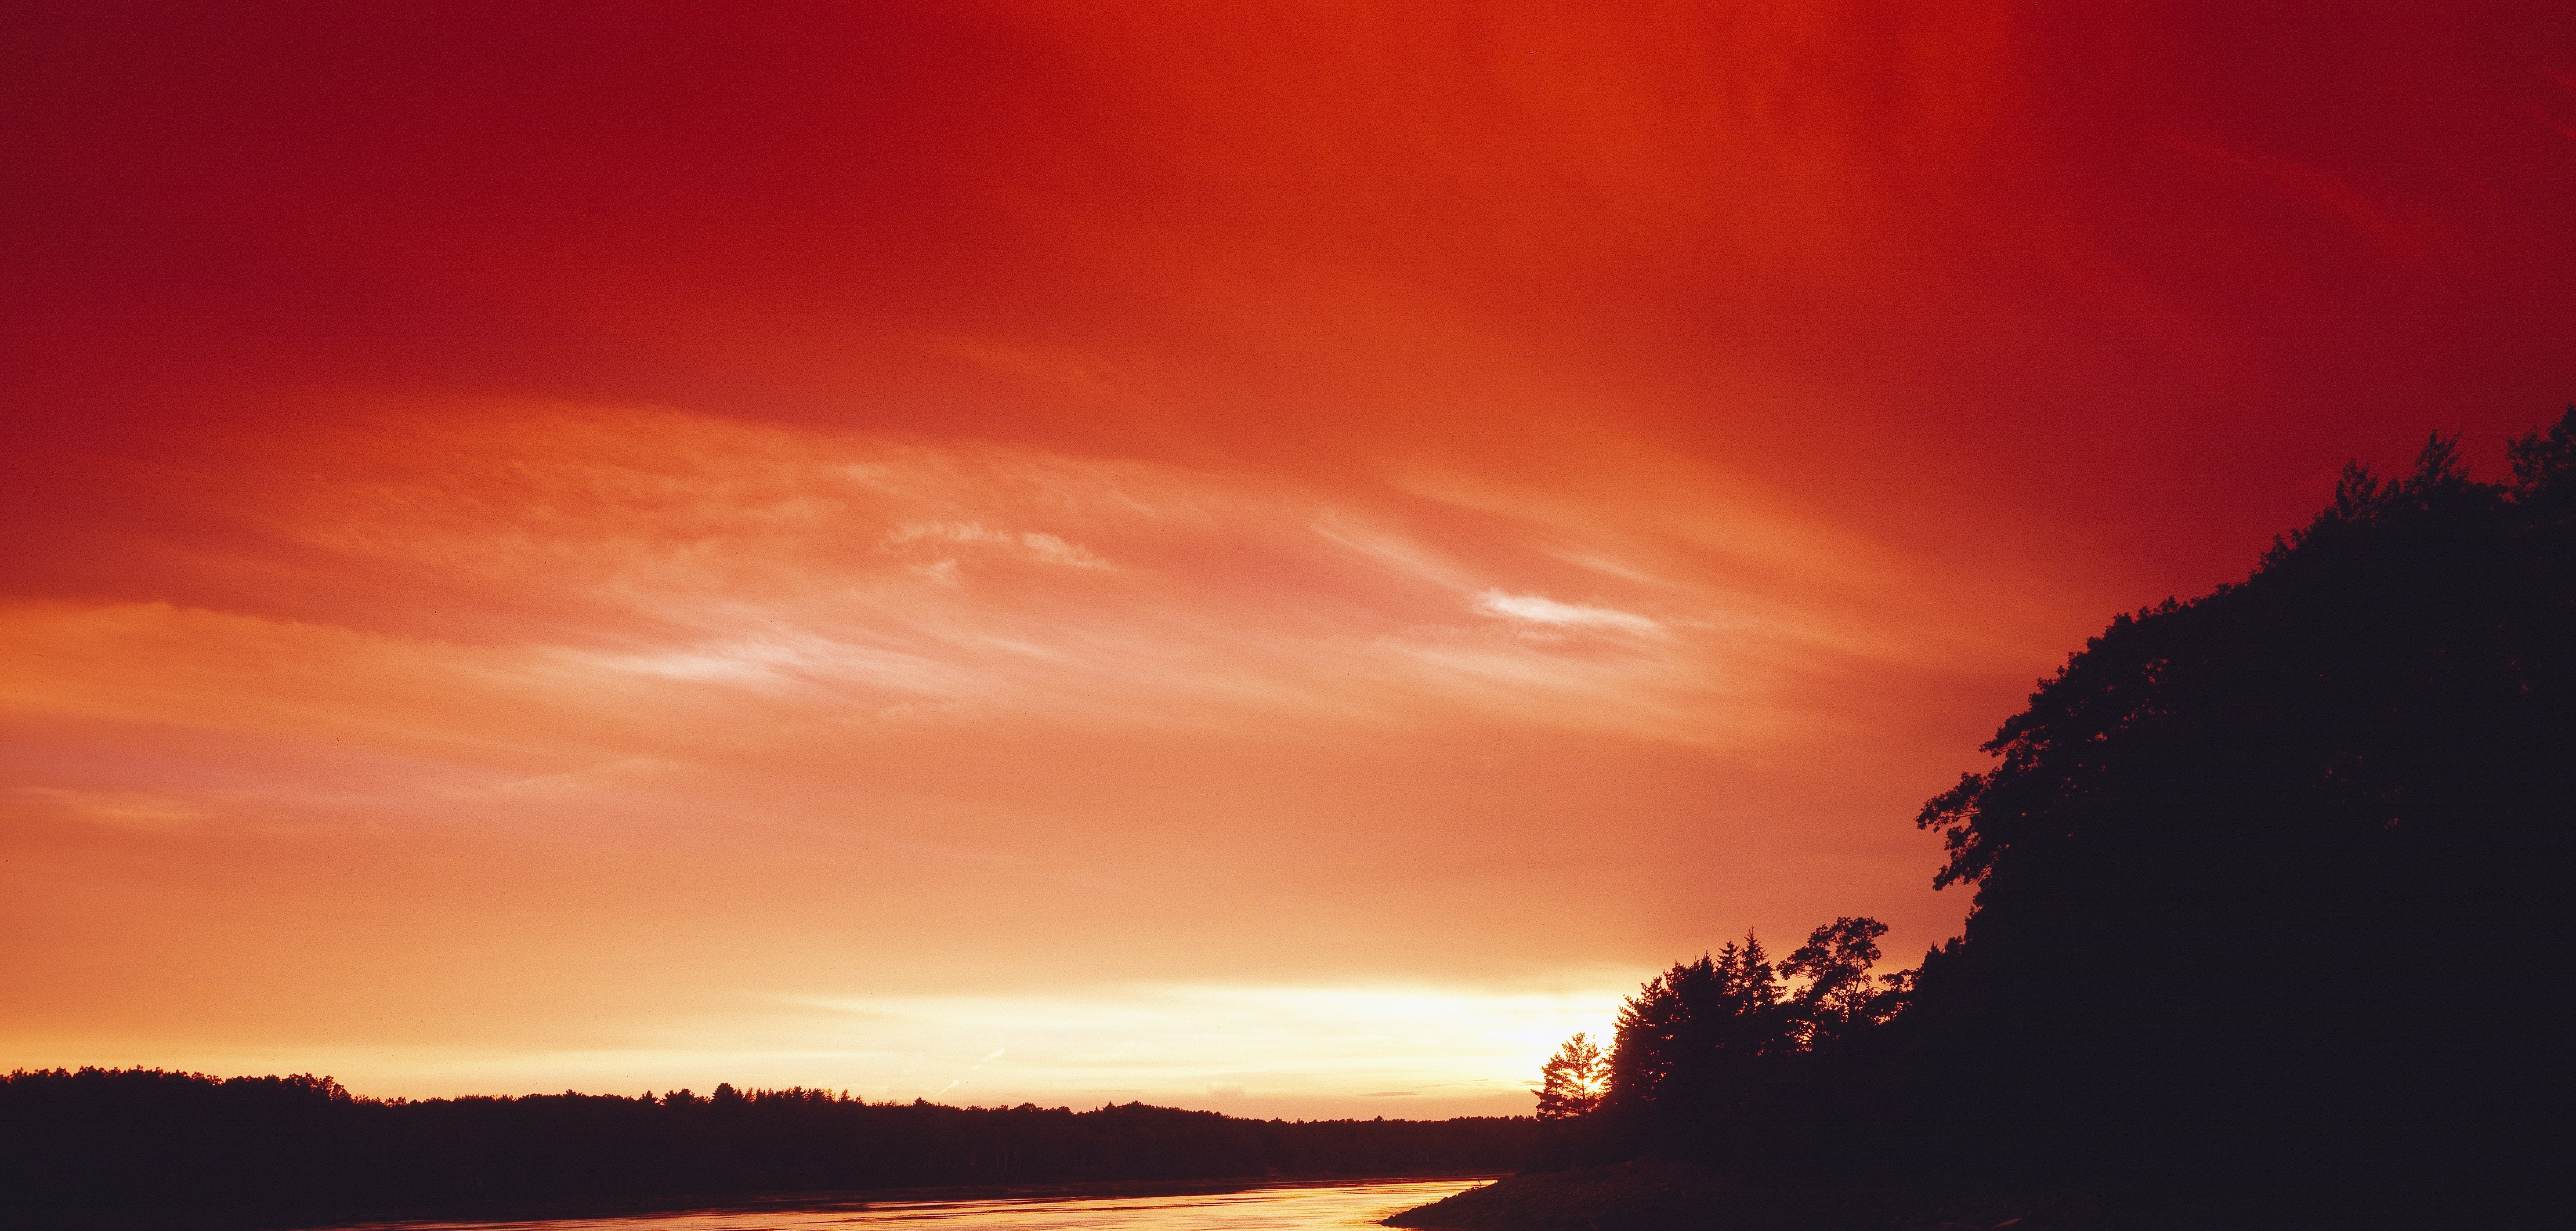
sea, water, horizon, silhouette, cloud, sky, sun, sunrise, sunset, sunlight, morning, dawn, atmosphere, dusk, evening, usa, america, trees, united states, abendstimmung, afterglow, evening sky, north america, setting sun, sunset sea, rhode island, new england, watch hill, geological phenomenon, red sky at morning